The Song of the Volga Boatmen

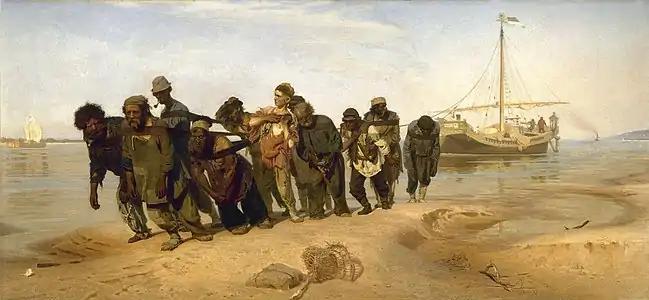
Ilya Yefimovich Repin's painting "Barge Haulers on the Volga"

The "Song of the Volga Boatmen" (known in Russian as Эй, ухнем! [Ey, ukhnyem!, "Yo, heave-ho!"], after the refrain) is a well-known traditional Russian song collected by Mily Balakirev and published in his book of folk songs in 1866. It was sung by burlaks, or barge-haulers, on the Volga River. Balakirev published it with only one verse (the first). The other two verses were added at a later date. Ilya Repin's famous painting "Barge Haulers on the Volga" depicts such burlaks in Tsarist Russia toiling along the Volga.